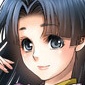
Portrait style: Anime Portrait